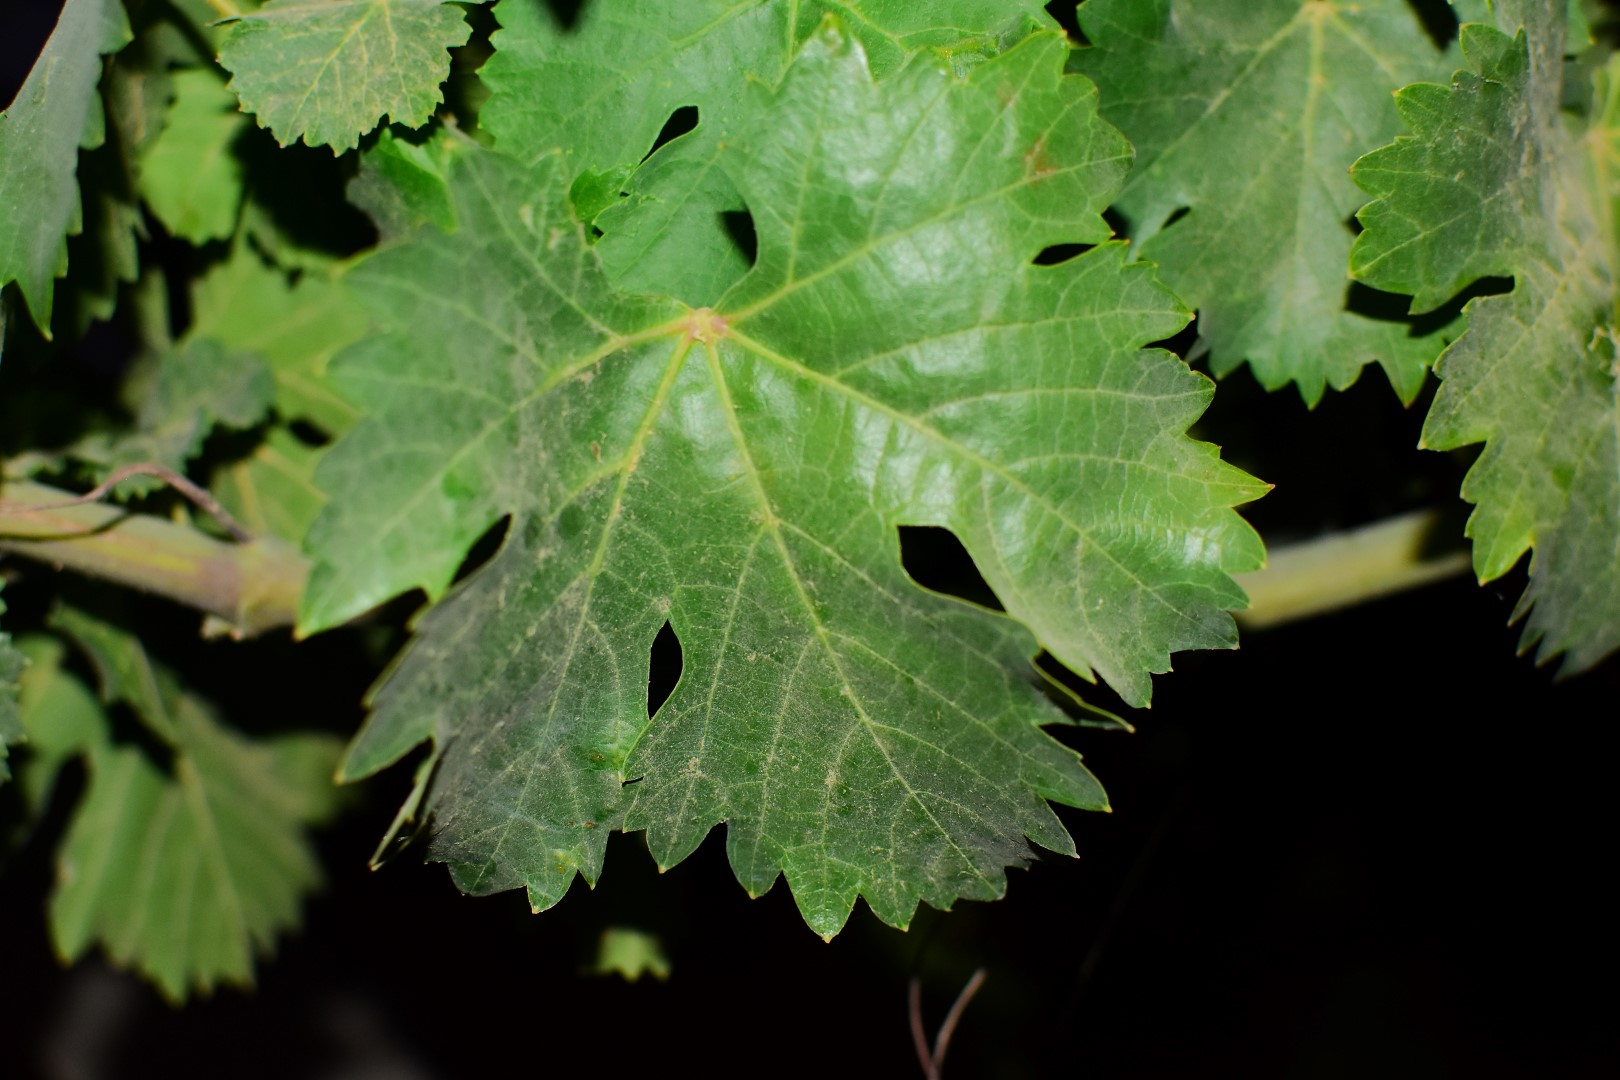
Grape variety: Aswud Balad